Hell Hath Fury (anthology)

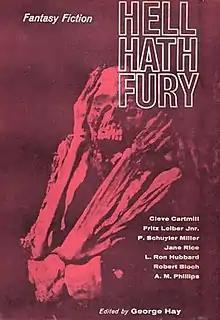
Dust cover of "Hell Hath Fury"

Hell Hath Fury is an anthology of fantasy fiction short stories edited by George Hay, the third of a number of anthologies drawing their contents from the classic magazine "Unknown" of the 1930s-1940s. It was first published in hardcover by Neville Spearman in October 1963.